The Oregon Journal

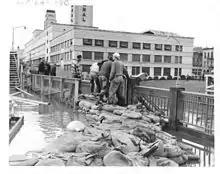
The Oregon Journal Building of 1948–61 (former Portland Public Market building) during the Christmas flood of 1964

The "Journal" was published at four downtown Portland locations during its 80-year history. From 1902 to 1912, it was headquartered in the Goodnough Building at Fifth and Yamhill Streets. In 1912, the newspaper moved to a 12-story building it had constructed at Southwest Broadway and Yamhill Streets. (The iconic Portland building, now known as Jackson Tower, has been on the National Register of Historic Places since 1996.) The paper had outgrown that structure by the 1940s, and in 1948, the "Journal" moved to a three-block-long structure on SW Front Avenue that had originally been constructed in 1933 as the Portland Public Market. That building was home to the "Journal" until the paper was acquired by Newhouse in 1961. The building